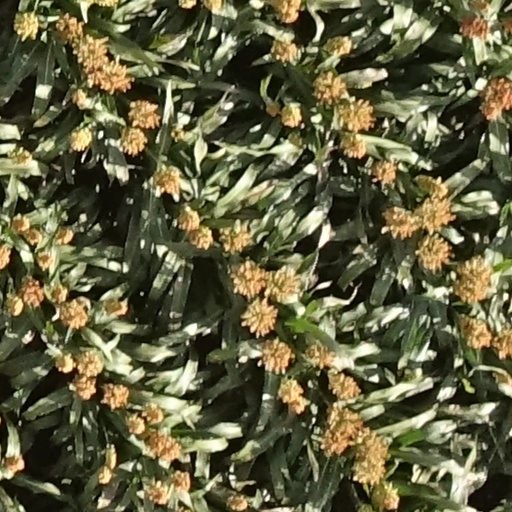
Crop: sorghum